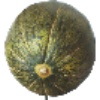
Label: Melon Piel de Sapo 1